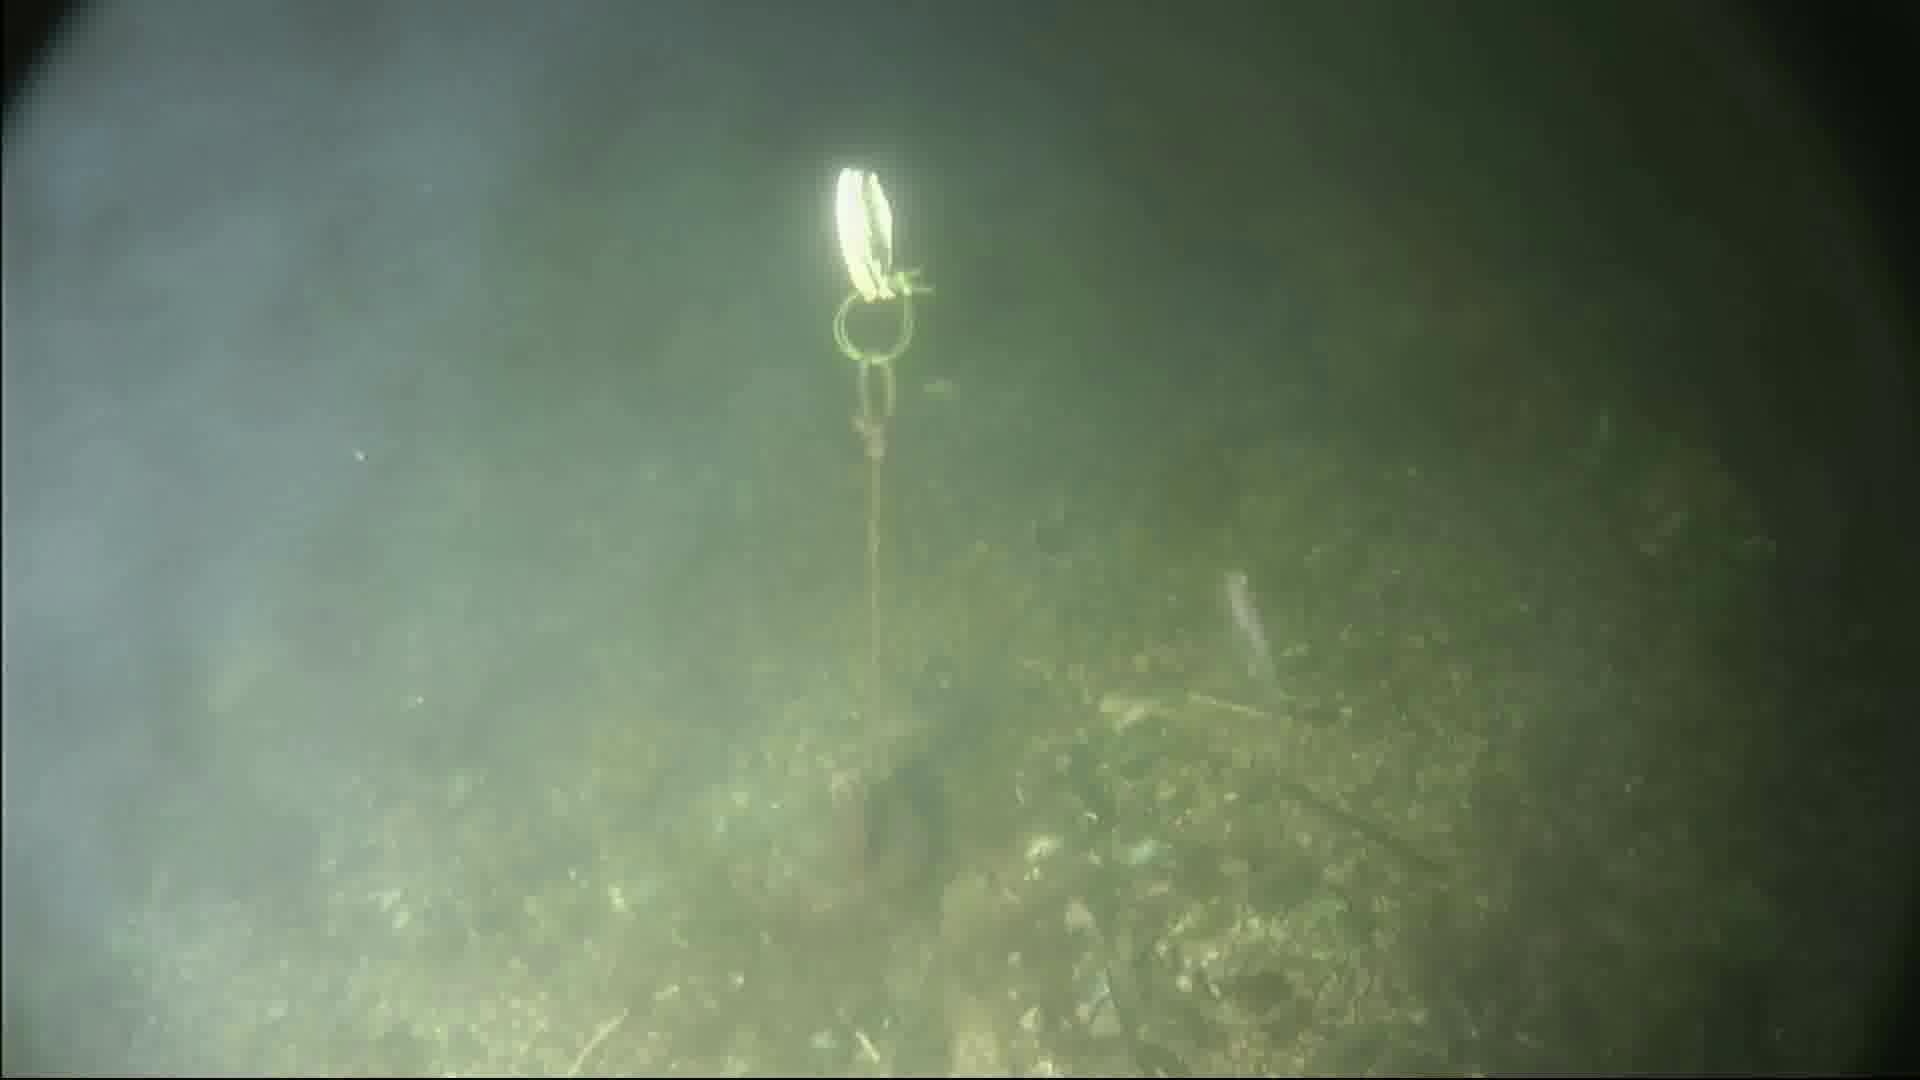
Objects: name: small_fish
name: crab